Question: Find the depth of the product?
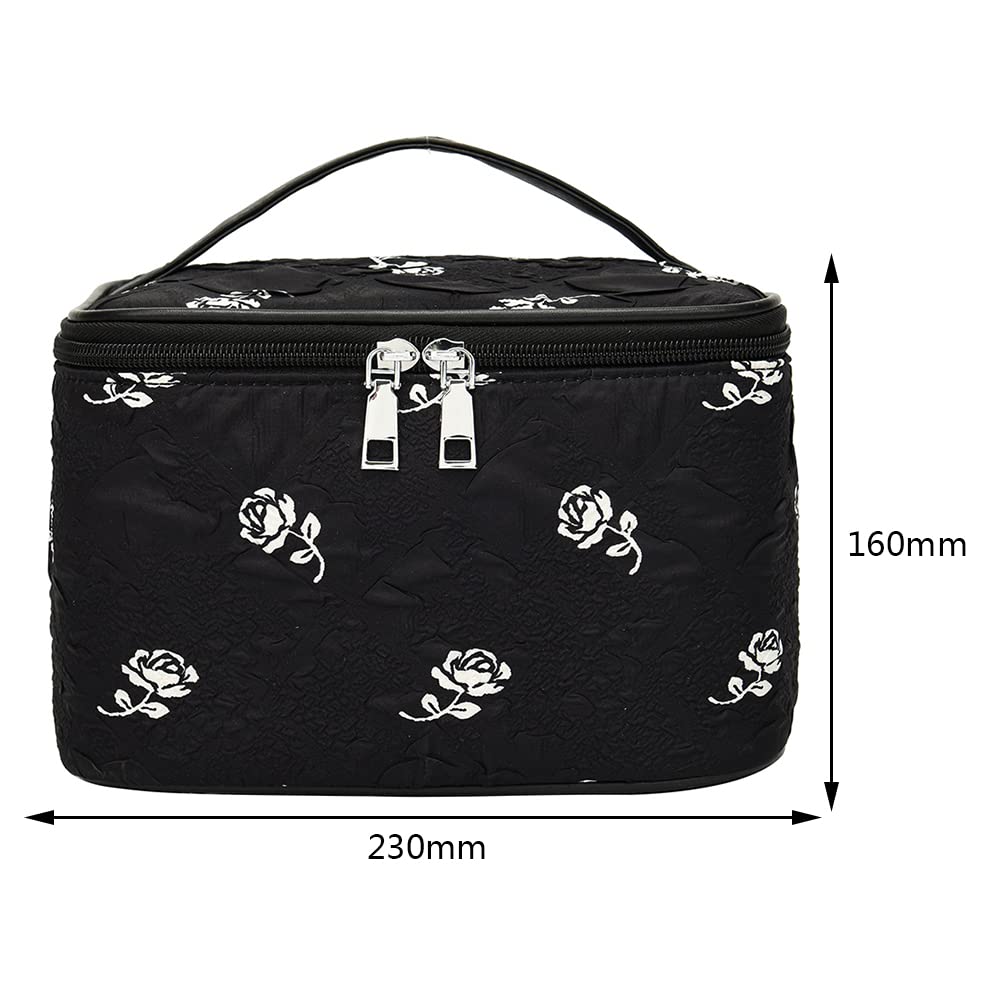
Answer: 230.0 millimetre